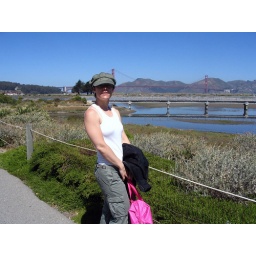
with the golden gate bridge in the background